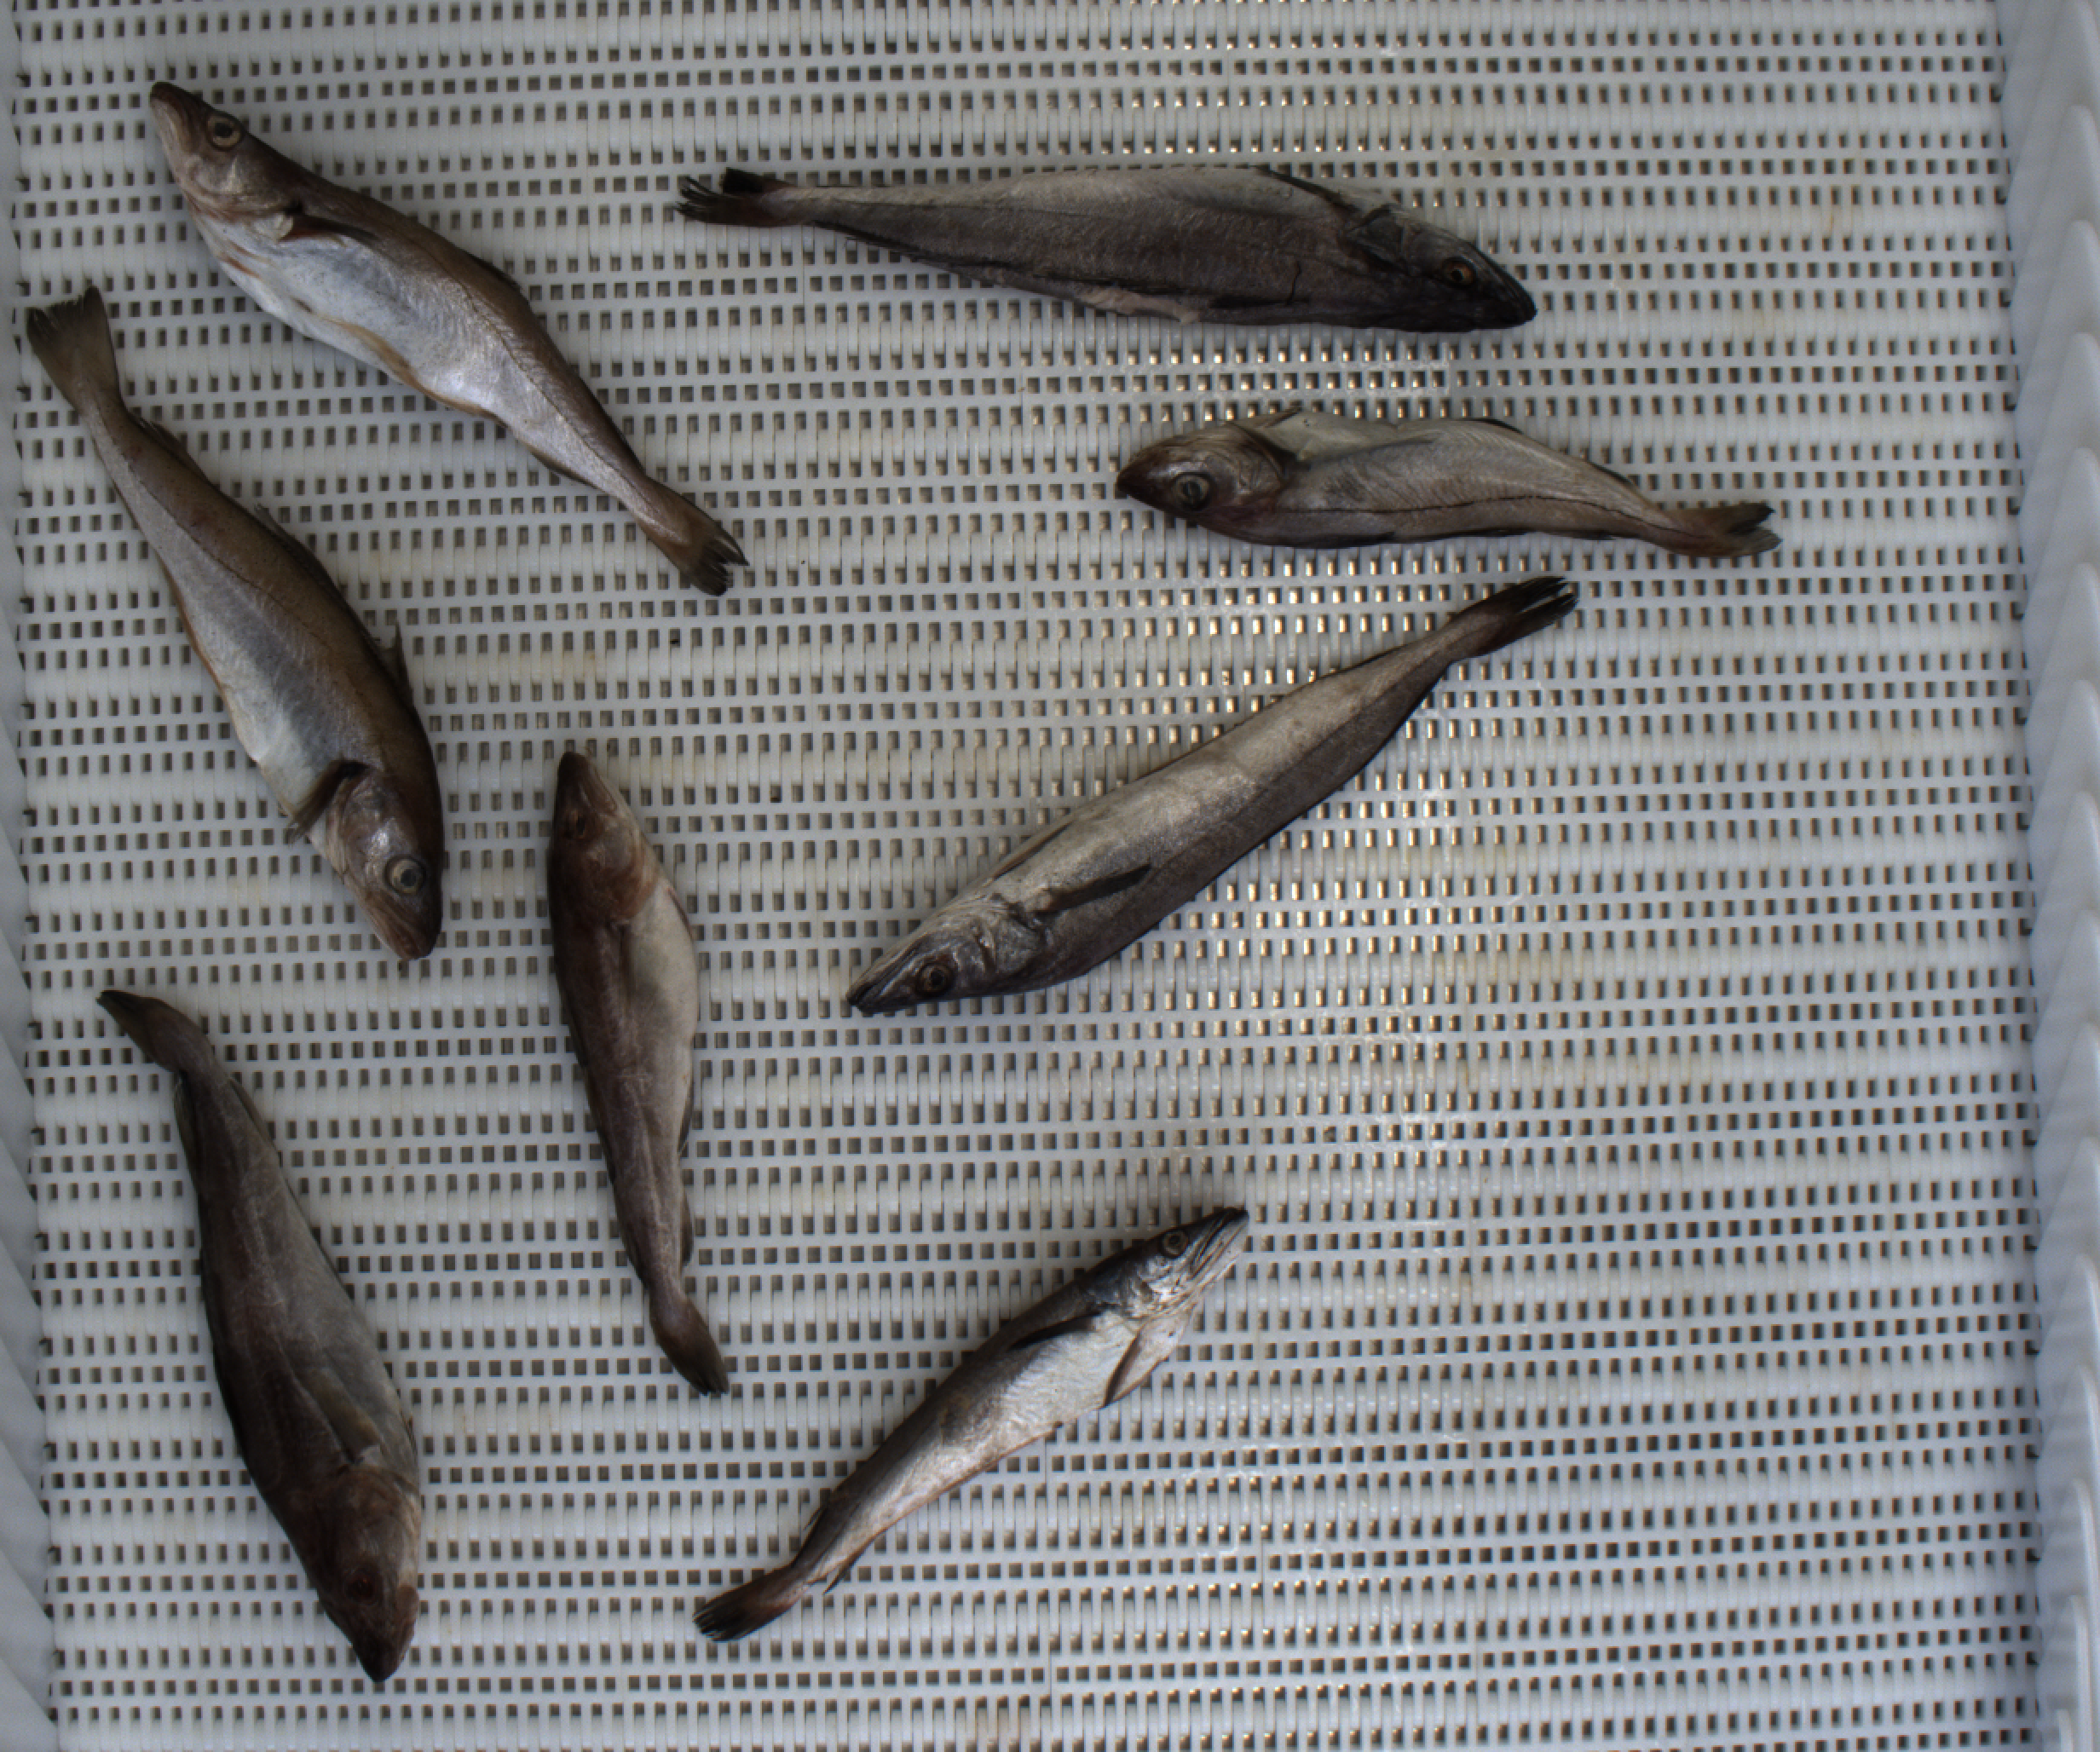
Total fish: 8
Cod: 2
Haddock: 1
Whiting: 2
Hake: 3
Horse mackerel: 0
Saithe: 0
Other: 0